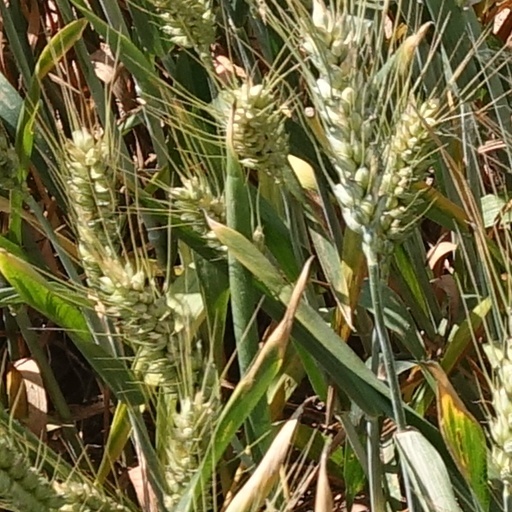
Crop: wheat